Benedetto Marcello

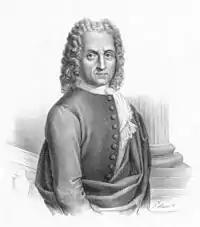
Benedetto Marcello

Benedetto Giacomo Marcello (31 July or 1 August 1686 – 24 July 1739) was an Italian composer, writer, advocate, magistrate, and teacher.